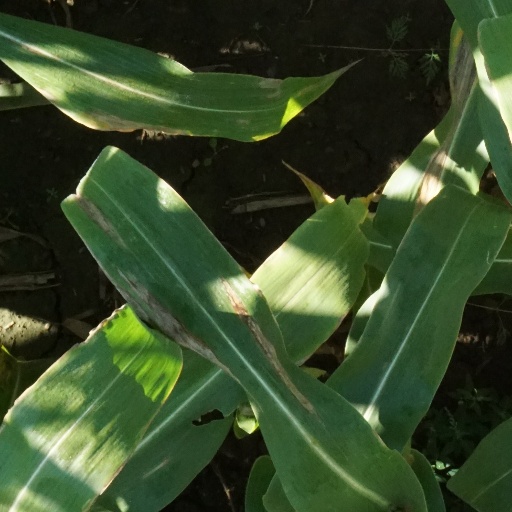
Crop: maize; corn